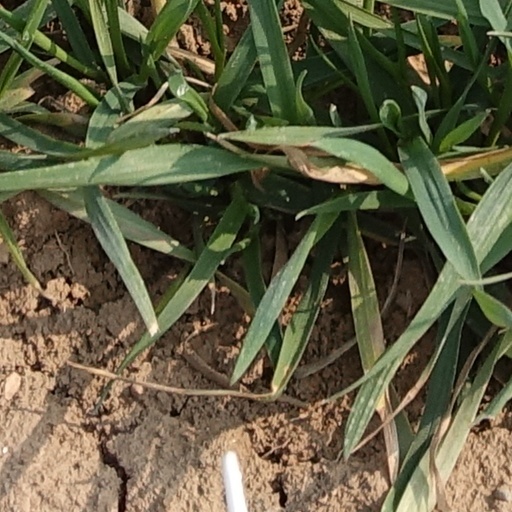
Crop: wheat